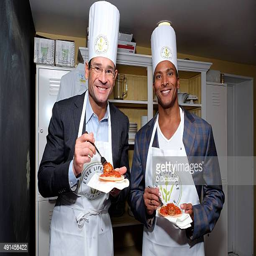
journalist and person attend the launch event